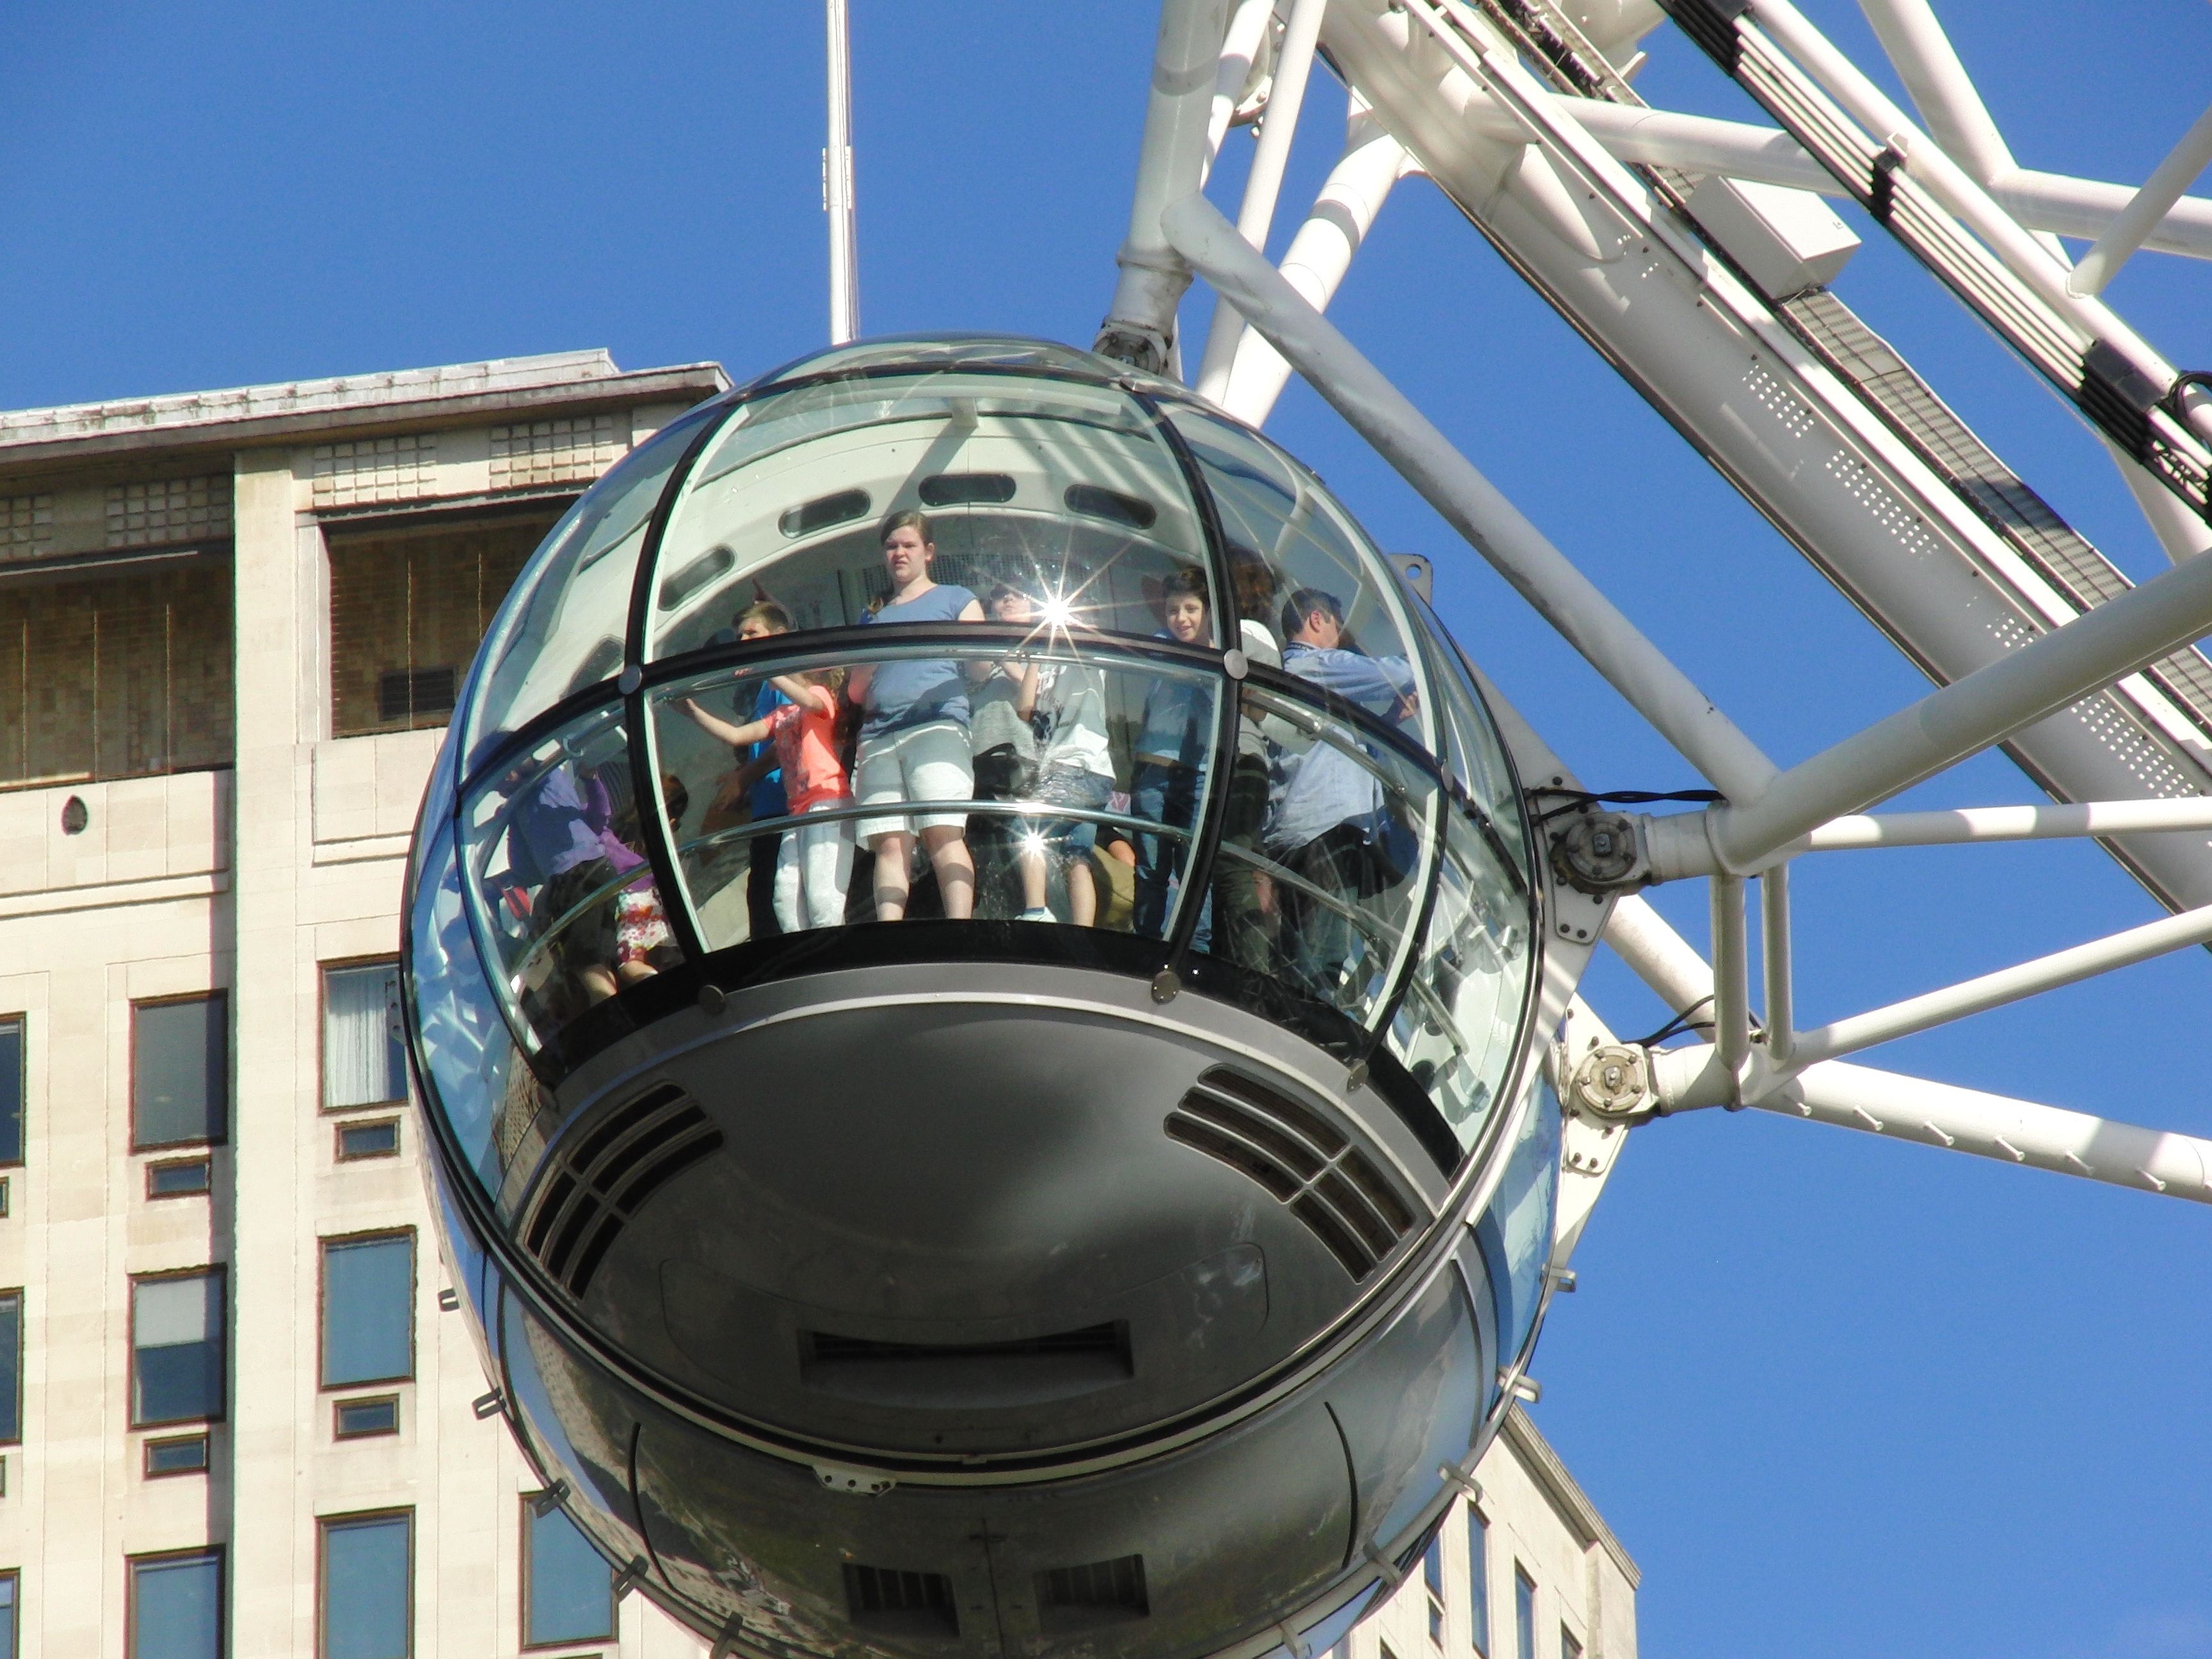
vehicle, aviation, mast, london eye, landmark, stadium, england, london, british, dome, united kingdom, aircraft engine